Miller's Ferry Normal and Industrial School

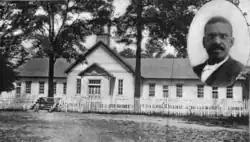
Miller's Ferry Normal and Industrial School main building (c. 1910) with principal C.H. Johnson

Miller's Ferry Normal and Industrial School was a private segregated boarding school for African American students established in 1884 in Miller's Ferry, Alabama, U.S. The school was founded by the Northern Presbyterian Church, and had an on-campus training hospital for student nurses.